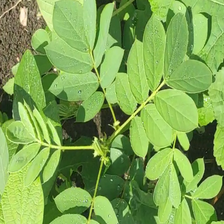
Weed species: Sicklepod_(Senna obtusifolia)